Kangpinghu station

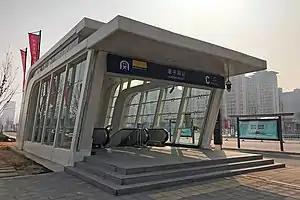

Kangpinghu is a metro station of Zhengzhou Metro Chengjiao line. The station is located beneath the crossing of Taihu Road and Lingfeng Street.